Angelina Virginia Winkler

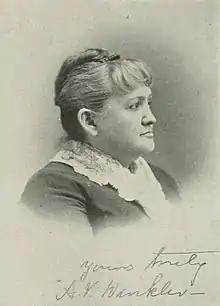
Angelina Virginia Winkler, "A woman of the century"

Angelina Virginia Winkler (June 2, 1842 – May 4, 1911) was an American journalist, editor, magazine publisher. She specialized in literary criticism of Southern literature.